Flora of Minas Gerais

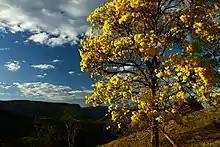
"Handroanthus albus" at Canastra Mountains, Minas Gerais.

Minas Gerais, Brazil's central state, larger domain is the tropical forest. Within it there are many types of plants. Separated by families this is a list of these plants: